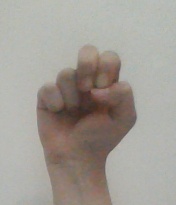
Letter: gaaf